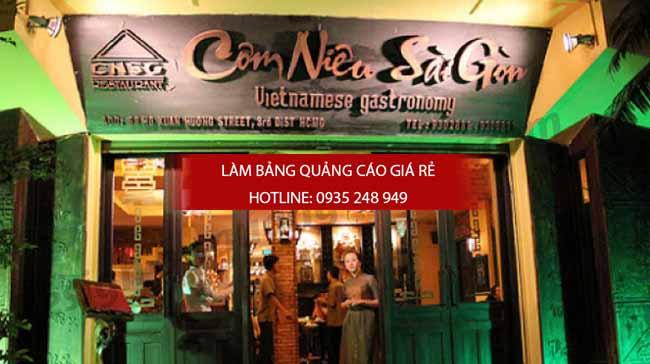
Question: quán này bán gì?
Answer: cơm niêu